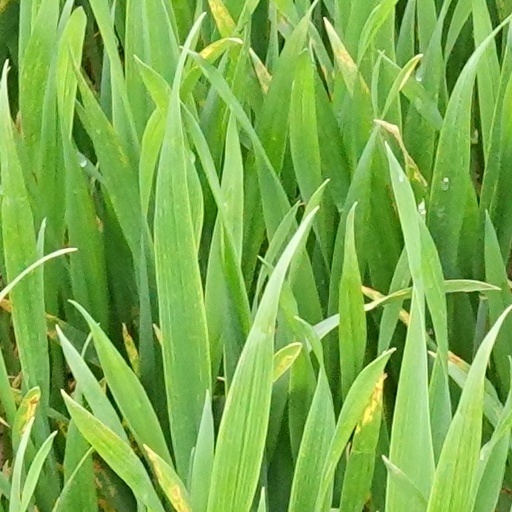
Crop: wheat